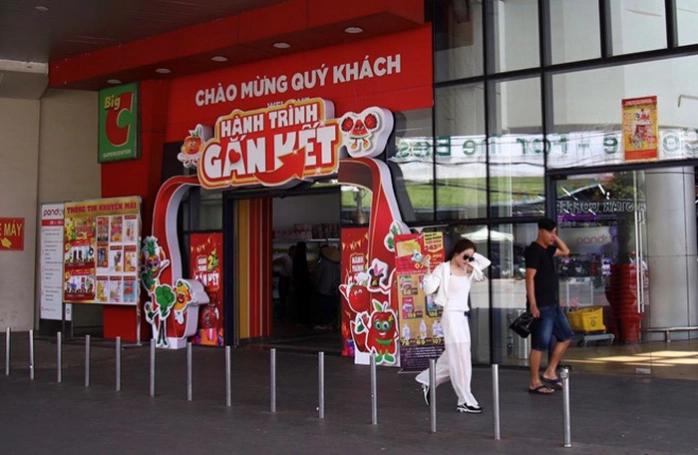
đây là ảnh chụp khu vực lối vào của một siêu thị